Andrea Motis

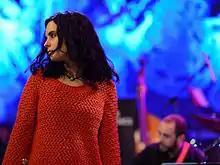
Motis performing in February of 2014 at the Palau de la Música Catalana, Barcelona.

From the age of seven, Motis developed musically at the Municipal School of Music of Sant Andreu (Barcelona). In 2007, at twelve, she began to play in the Sant Andreu Jazz Band, led by teacher and musician Joan Chamorro.